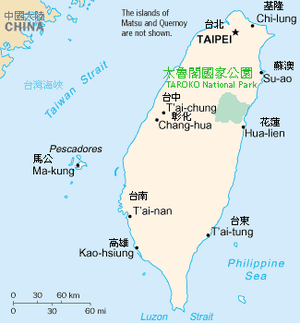
Le parc national de Taroko est un parc national situé à Taïwan.